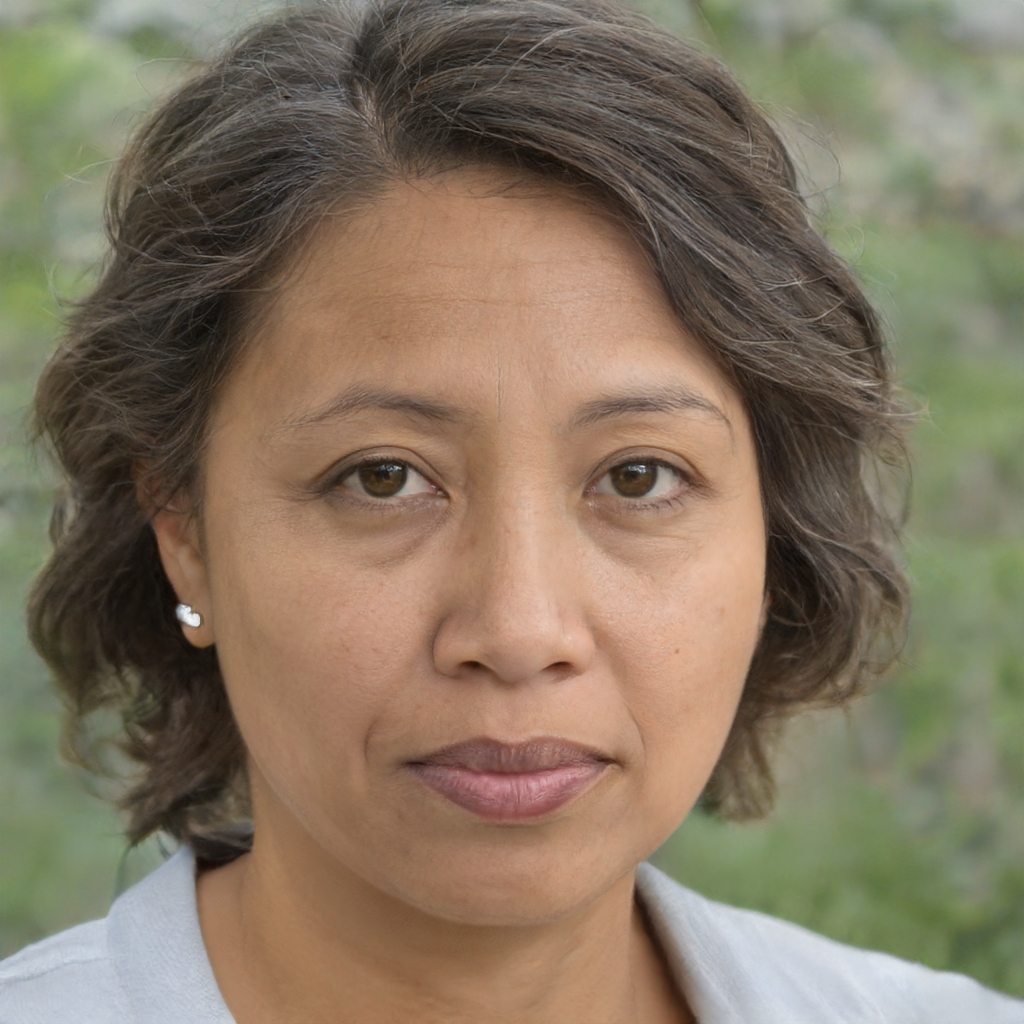
Label: No Watermark